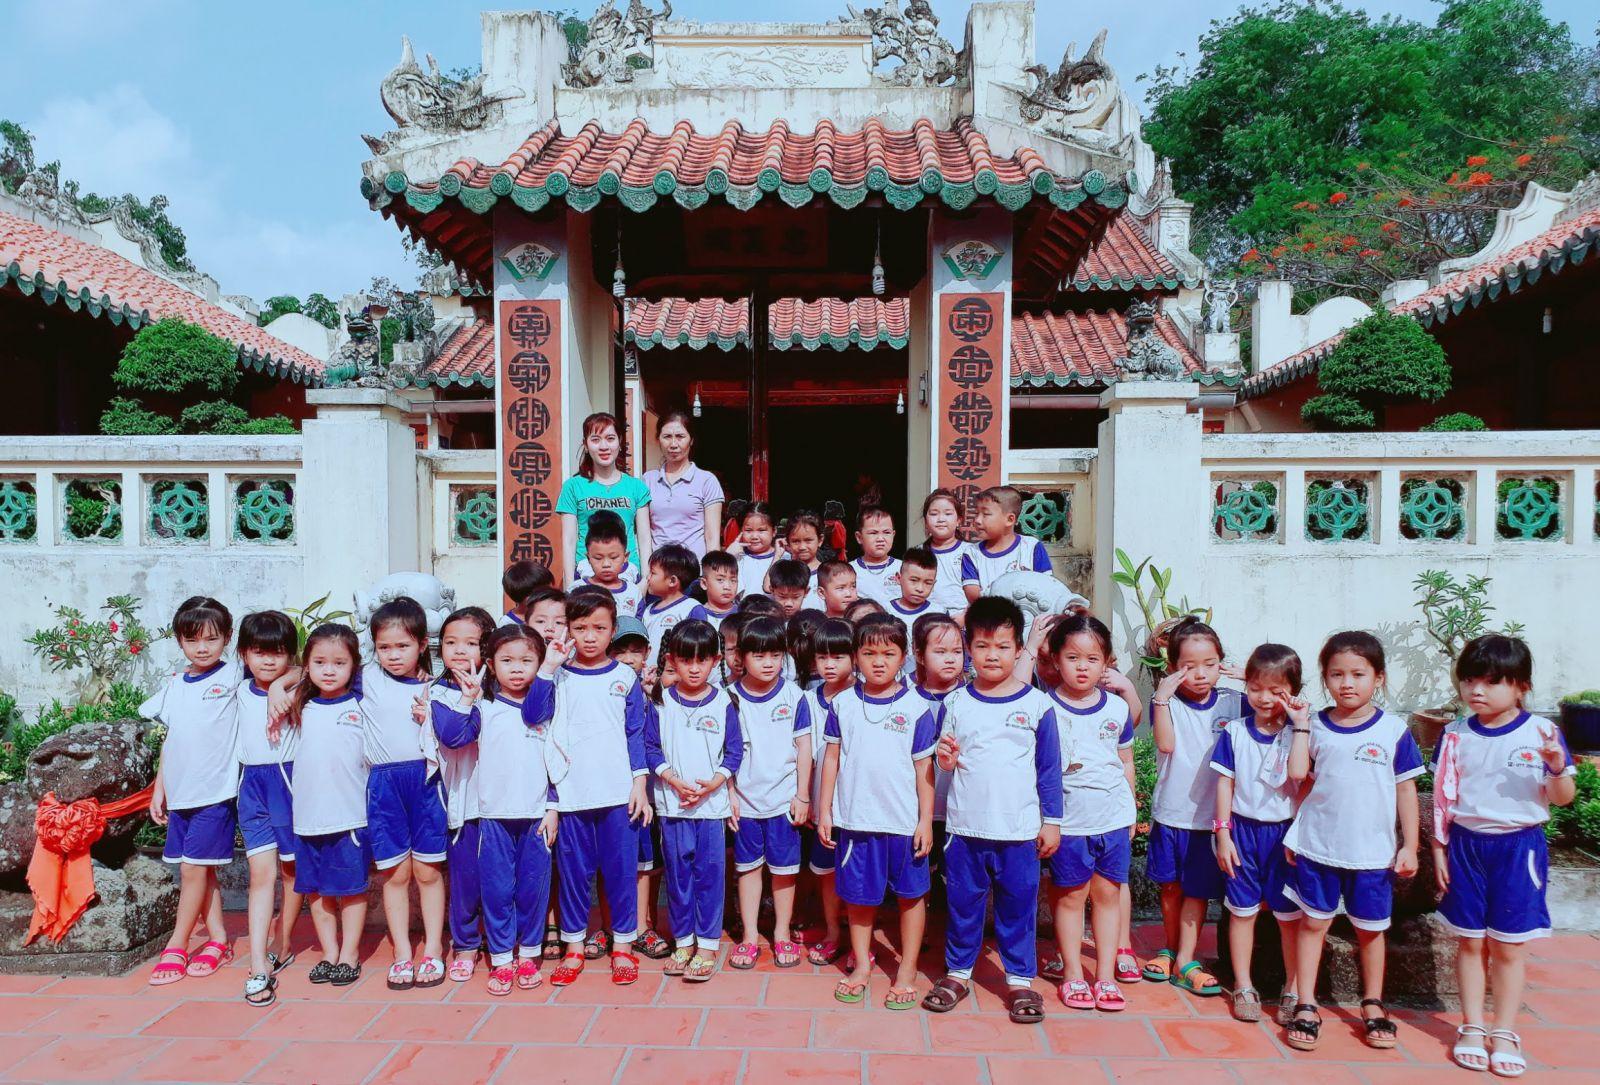
những đứa trẻ đang xếp hàng chụp ảnh tập thể phía trước của ngôi chùa